École nationale de l'aviation civile

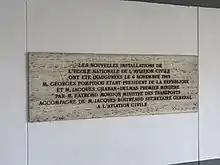
Plaque commemorating the 1969 opening of the Toulouse campus

The "Commission permanente" began to examine the university's ambiguous legal status, a problem since it was founded. ENAC was closely monitored by its supervisory authority. Inspection reports (published once every two years or less) were frequently critical of the school, with those published in the mid-1950s beginning to question its existence. The confidential 12 March 1952 Brancourt Controller said that the university had "a lack of curriculum", "there is ... tension with the training center of Air France", and "ENAC is a mistake".